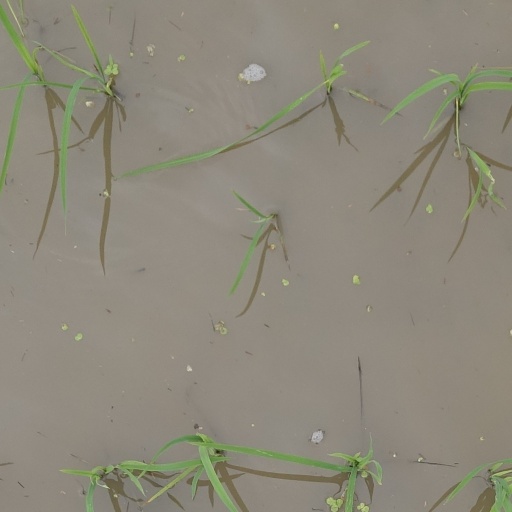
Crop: rice